Romario Ibarra

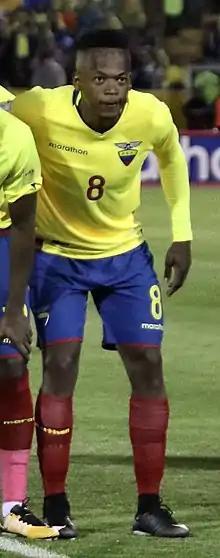
Ibarra with Ecuador in 2017

Romario Andrés Ibarra Mina (born 24 September 1994) is an Ecuadorian professional footballer who plays for Ecuadorian Serie A club Independiente del Valle and the Ecuador national team. He is the younger brother of Renato Ibarra.